Abrene county

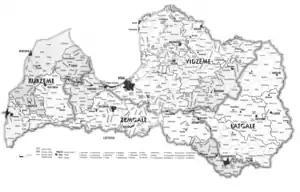
Abrenes apriņķis on the map of Latvia (1938)

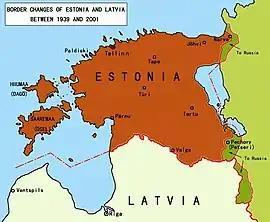
Border changes of Estonia and Latvia in 1944

After the Bolsheviks were driven from what is now Latvia and Soviet Russia recognized Latvia's independence, in August 1920, the border was not drawn alongside ethnographic lines: once the frontier was negotiated (the border was not finalized until 7 April 1923) large Russian and Belarusian communities were left on the Latvian side. Strategic concerns also played a part, because of an important railway junction within the Abrene region. The historian Edgars Andersons explains (in "Latvijas vēsture 1914–1920" [Stockholm: Daugava, 1976]):"Especially in the north, the Russians had agreed to the Latvians' strategic demands, not complaining about the ethnographic principle having been disregarded. Several civil parishes were completely Russian."The population of the entire district in the census of 1935, divided by ethnicity, was as follows: 60,145 Latvians, 45,885 Russians, 1,558 Jews and 648 Belarusians. The demographics differed sharply on either side of the Viļaka ridge, which bisects the district – the eastern civil parishes had small ethnic Latvian minorities: 17% in Kacēnu "pagasts", 5% in Linavas "pagasts", 32% in Purvmalas "pagasts", 5% in Augšpils "pagasts", and 4% in Gauru "pagasts". The civil parishes immediately to the west had strong Latvian majorities, ranging from 71% in Šķilbēnu "pagasts" to 91% in Viļakas "pagasts". The town of Abrene itself, which developed around the Pytalovo railroad station, had 1,242 inhabitants, 484 of them ethnic Latvians.